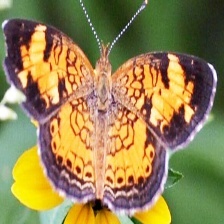
Species: CRECENT